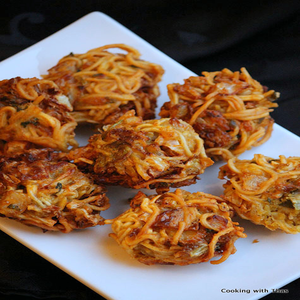
Dish: pakora